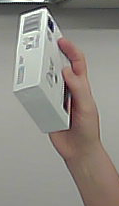
Product: dove_soap